György Sárközi

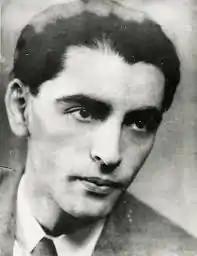
György Sárközi

György Sárközi (1899–1945) was a Hungarian poet, translator and writer, and contributor to the literary review "Nyugat", then to the journals "Pandora" (1927), "Válasz" (1935–1938) and "Kélet Népe" (1939). As he was Jewish, in 1944 he was deported to the work camp of Balf and died there.